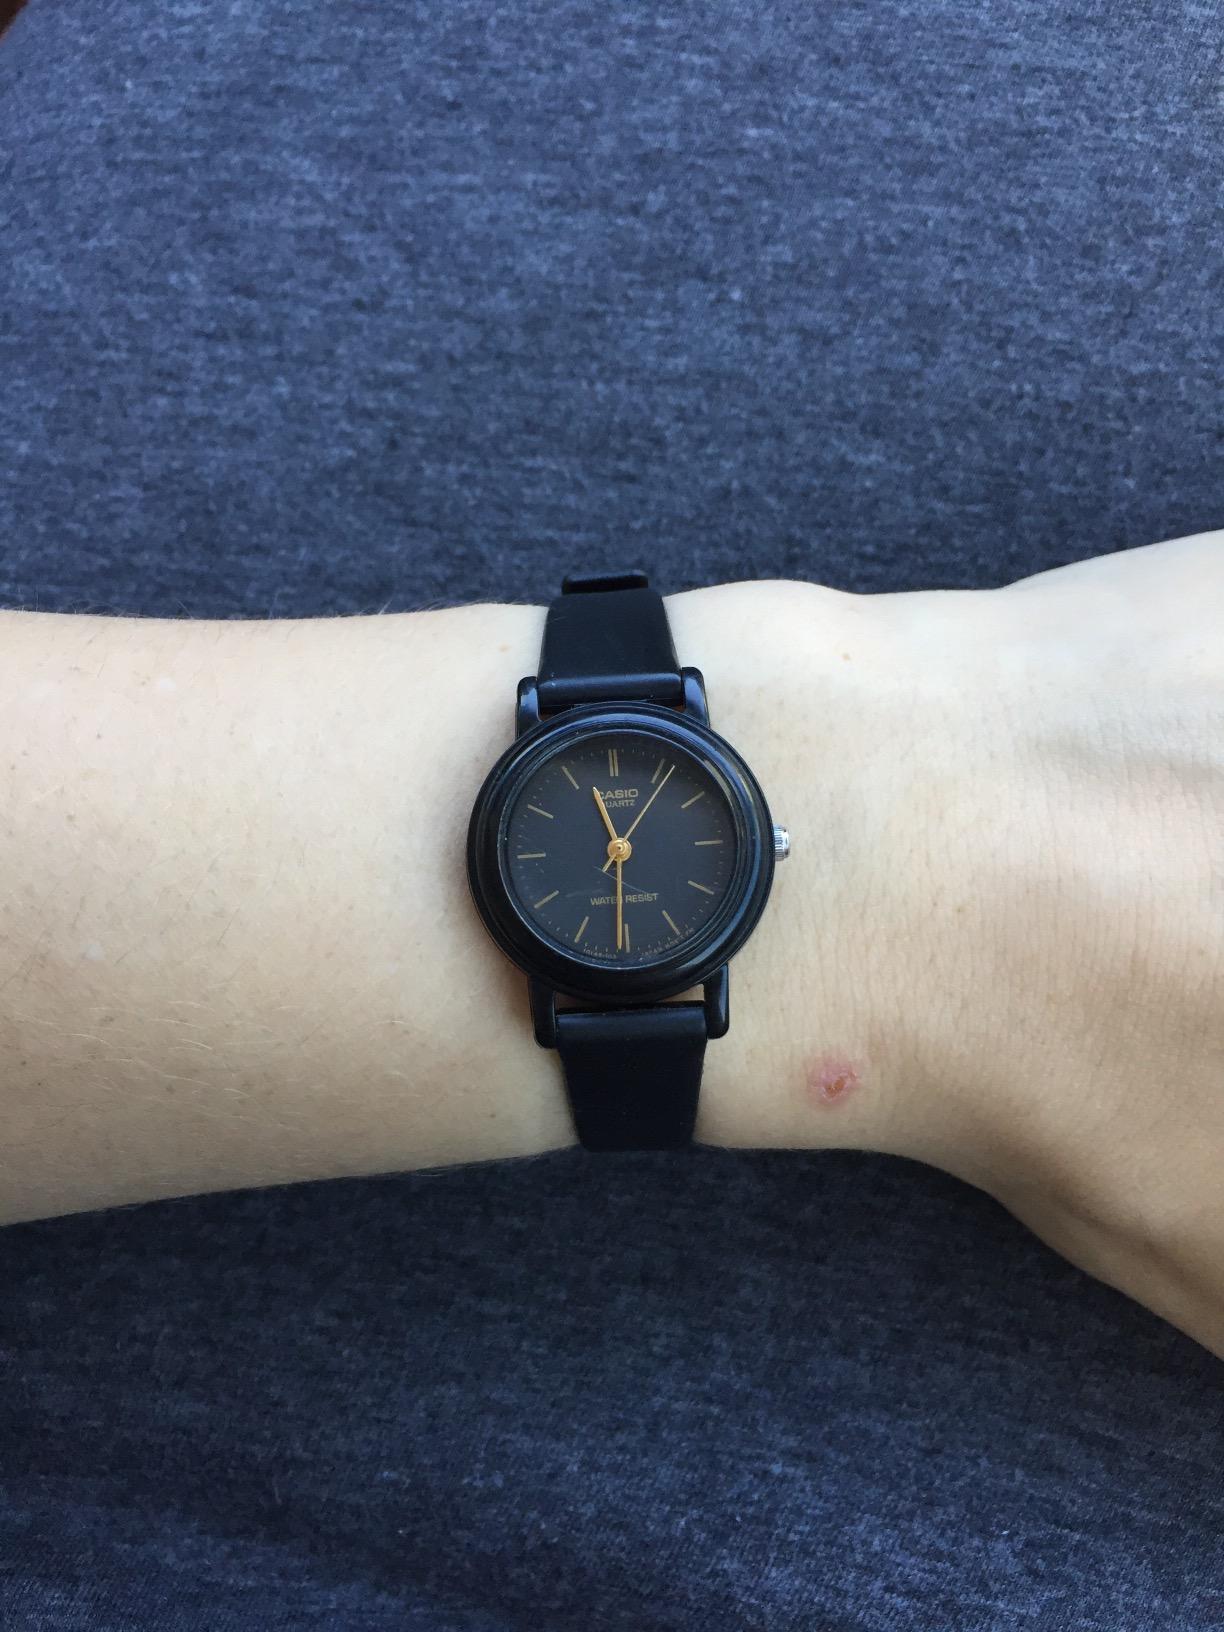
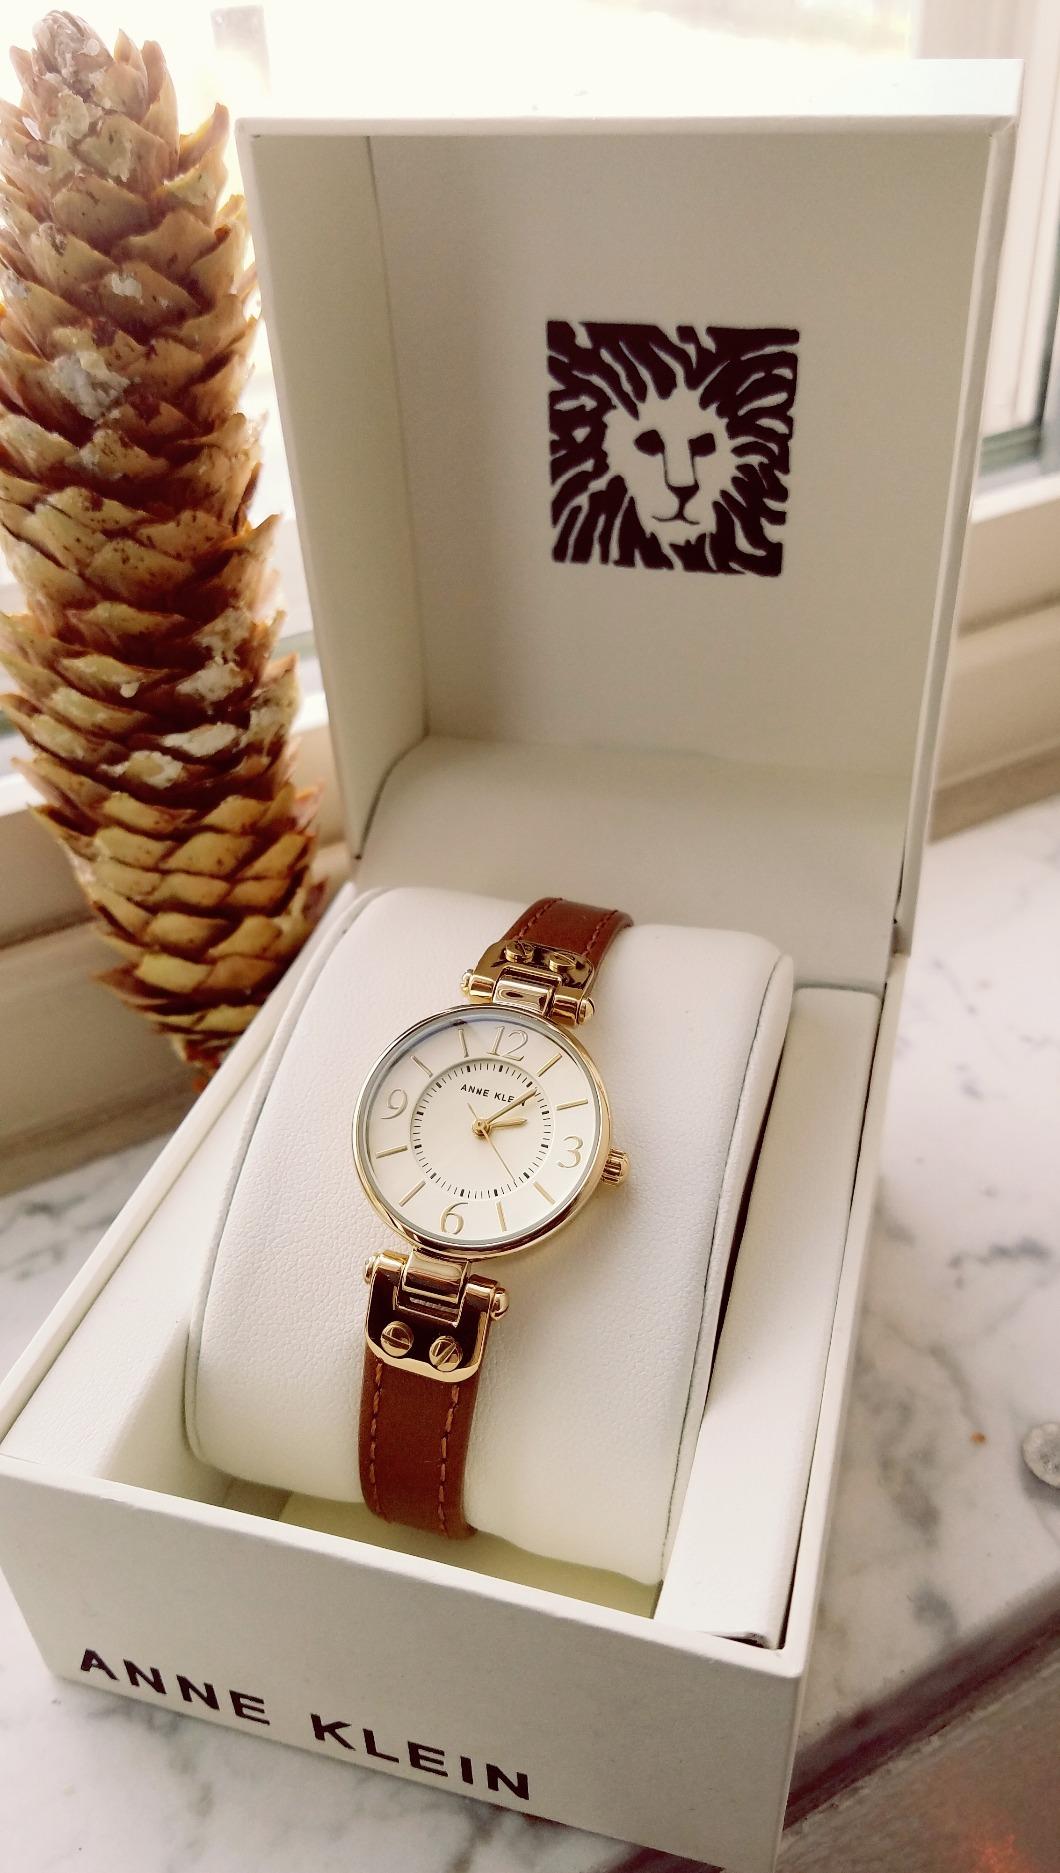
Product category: accessories_watch
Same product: no